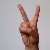
The image shows a hand gesture representing the letter 'V' in Indian Sign Language.